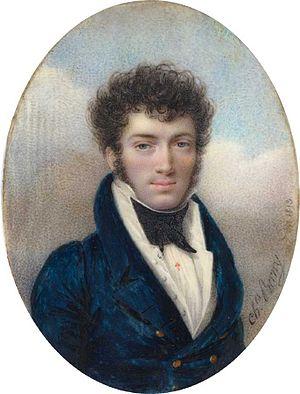
Portrait de Pierre Jean Baptiste François Elleviou, ténor français (1769-1842).
14 janvier : la Missa brevis nᵒ 2 en ré mineur K. 65 est terminée par Mozart à Salzbourg.
Claude Charles Antoine Berny d'Ouvillé dit Charles Berny né le 23 juillet 1775 à Clermont-Ferrand et mort le 7 janvier 1842 à Batignolles, est un peintre et miniaturiste français.
Jean Elleviou est un chanteur, comédien et librettiste français, né à Rennes le 14 juin ou 2 novembre 1769 et mort à Paris le 5 mai 1842.